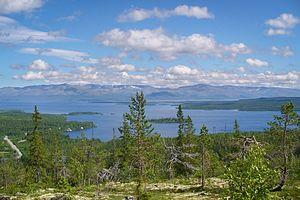
Andreï Petrovitch Zviaguintsev est un réalisateur et scénariste russe né le 6 février 1964 à Novossibirsk, dans l'ancienne RSFS de Russie.
Le lac Imandra est un lac du sud-ouest de la péninsule de Kola, dans l'oblast de Mourmansk, en Russie. Il est à 127 m au-dessus du niveau de la mer. Sa superficie est de 876 km² et sa profondeur maximale 67 m. Les contours du lac décrivent une forme très compliquée. Le lac Imandra comporte un grand nombre d'îles dont la plus vaste, l'île Erm, mesure 26 km². Le lac comprend trois parties principales reliées par d'étroits chenaux :